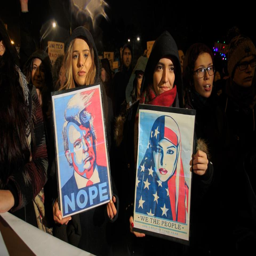
protestors hold placards mocking the president